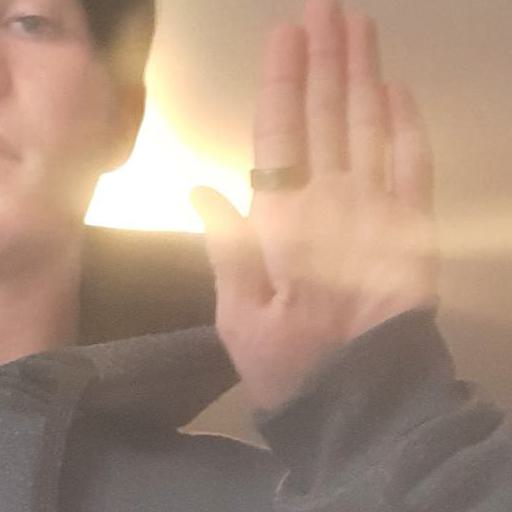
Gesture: stop